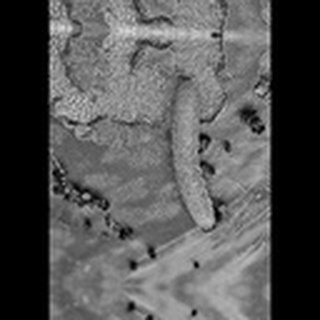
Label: cotton_army_worm